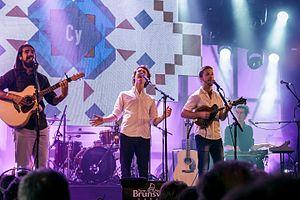
Le groupe Cy au pavillon Expérience Acadie du festival interceltique de Lorient le 6 août 2016.
La 46ᵉ édition du Festival interceltique de Lorient, qui se déroule du 5 au 14 août 2016 à Lorient, est un festival réunissant plusieurs nations celtes. L'Australie est la nation à l'honneur, et ce pour la deuxième fois de l'histoire du festival. Lors de cette édition, plusieurs anniversaires sont célébrés : les 350 ans de la ville de Lorient, les 70 ans de la fédération des bagadoù Sonerion et le centenaire de la rébellion irlandaise. À la suite de divers attentats terroristes qui ont touché la France, les organisateurs du festival décident de mettre en place des moyens considérables afin d'assurer la sécurité du public.